NMS Amiral Murgescu

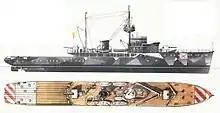
Diagram of "Amiral Murgescu" (note the gun shields which were removed after her first weeks of service)

"Amiral Murgescu" was laid down on 1 August 1938 and launched on 14 June 1939. Her full-load displacement amounted to 1,068 tons while her standard displacement was of 812 tons. She measured 76.9 meters in length, with a beam of 9.1 meters and a draught of 2.5 meters. She was armed with two 105 mm SK C/32 dual-purpose naval/AA guns, two Rheinmetall 37 mm guns, four Oerlikon 20 mm guns and two twin 13 mm machine guns. She was also fitted with two depth charge throwers and could carry up to 200 mines and depth charges (135 mines and 65 depth charges). Her two main guns were initially protected by gun shields, however these were removed in July 1941 in order to facilitate anti-aircraft fire. "Amiral Murgescu" had a crew of up to 135 and was powered by two Krupp diesel engines generating each, giving her a top speed of and a range of .